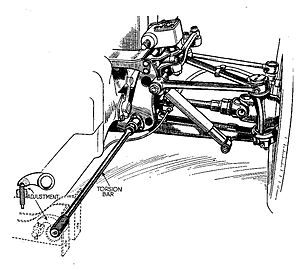
Torsionstav
Et eksempel på torsionsaffjedring, her på en  Citroën
Torsionsstav er en slags affjedring til motorkøretøjer, som virker ved at en stålstav vrides i sin længderetning. Den ene ende af torsionsstaven sidder fast i køretøjets chassis. I den anden ende sidder en stav, som hjulets nav er fæstnet til. Stangen er vinkelret på torsionsstaven. Når køretøjer bevæger sig højden vrides torsionsstaven i længderetningen.